Waters and Elsa Burrows Historic District

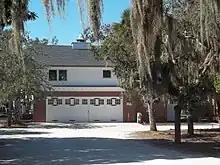

Spanish Point, now a campus of the Marie Selby Botanical Gardens, is adjacent.